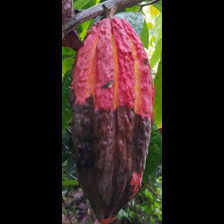
Label: phytophthora